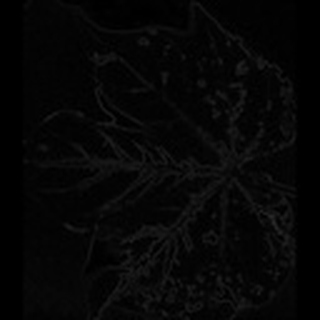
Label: cotton_bacterial_blight